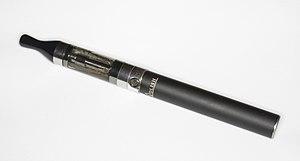
L'électricité existe depuis les débuts de l'univers qui est composé, selon des principes physiques, de « matière ». Son histoire vue par les hommes remonte aux débuts de l'humanité, car l'électricité est partout présente, très discrète la majorité du temps. Elle se manifeste parfois de manière très spectaculaire et brutale : par exemple sous forme d'éclairs associés au tonnerre et à des destructions.